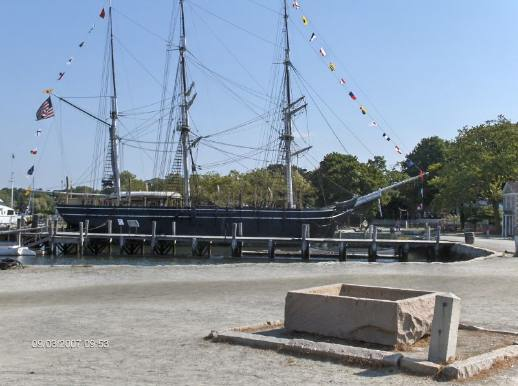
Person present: No